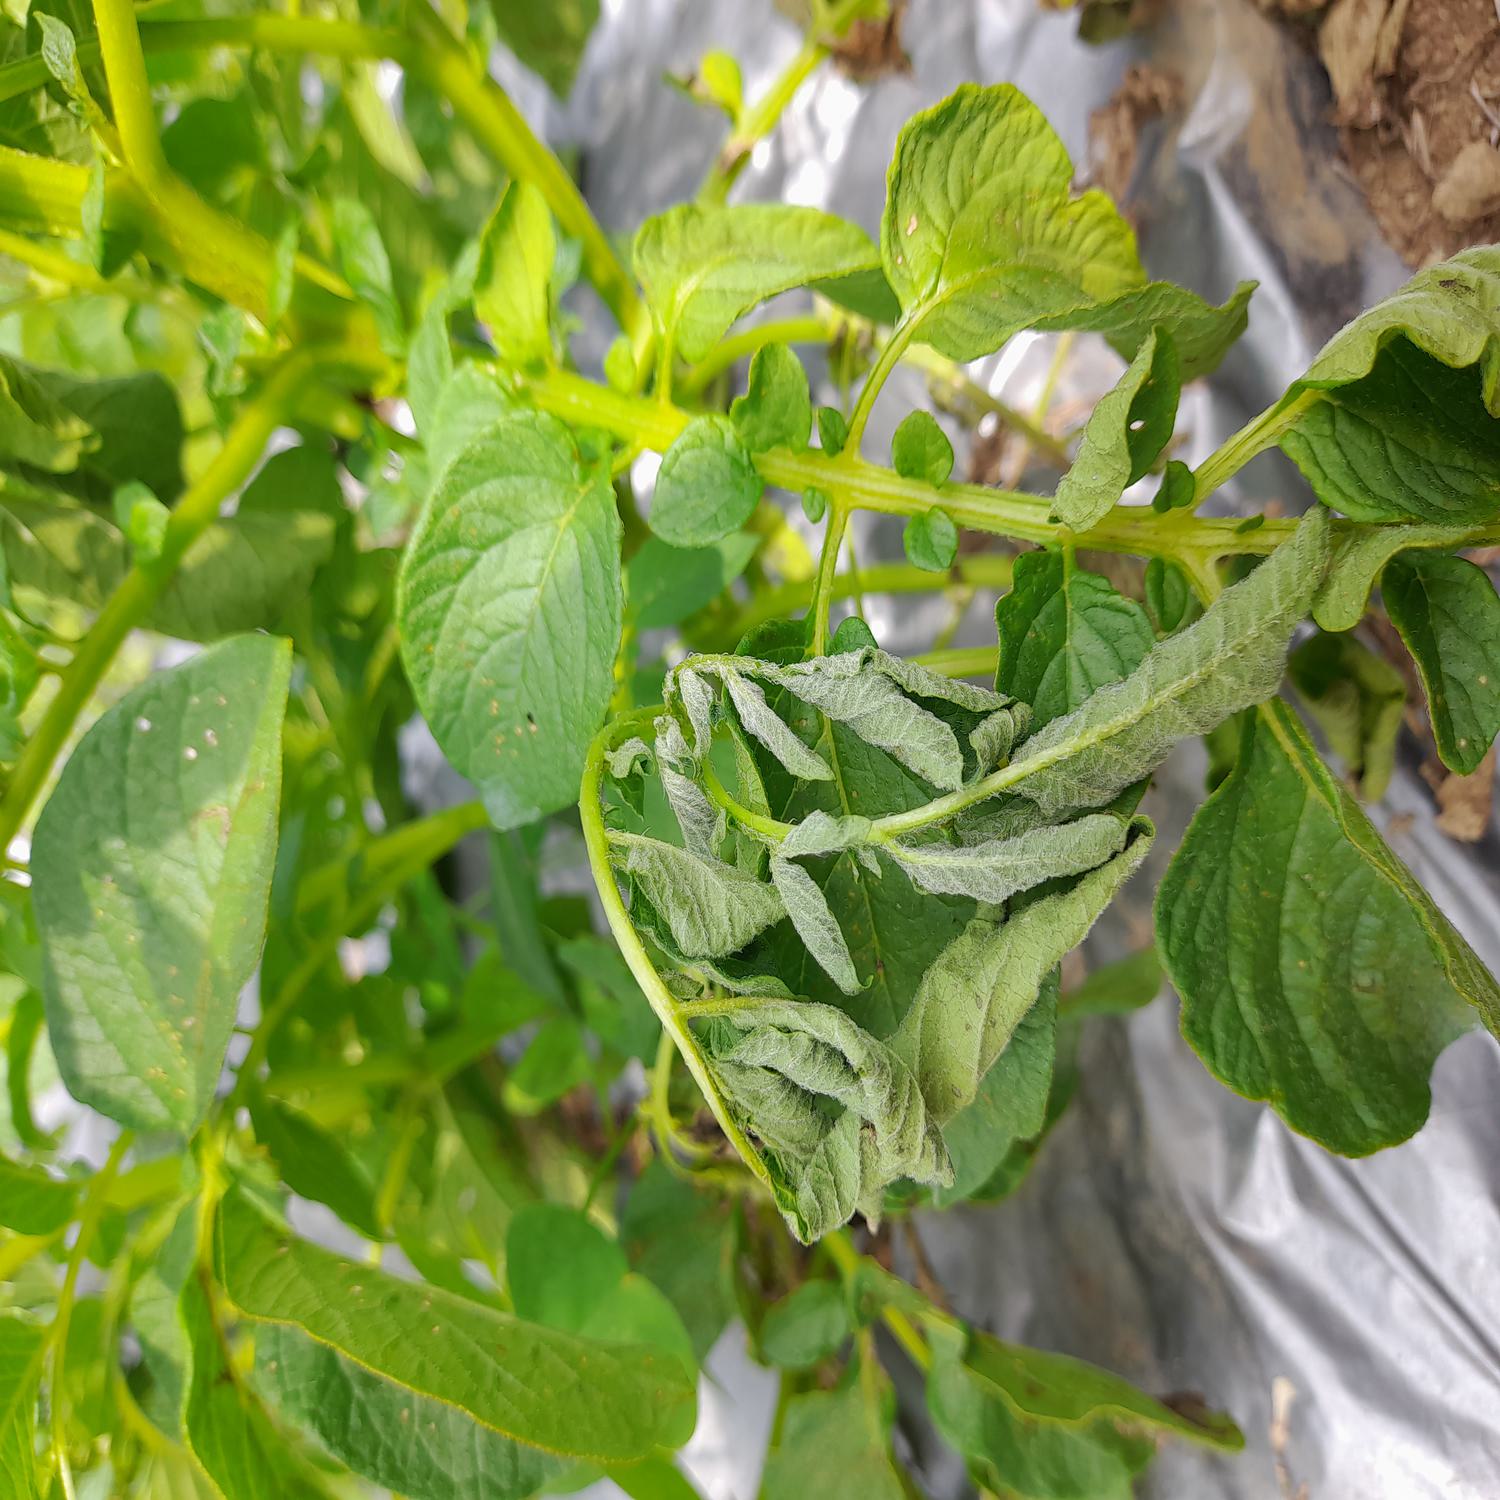
Etiqueta: Pudricion_Parda